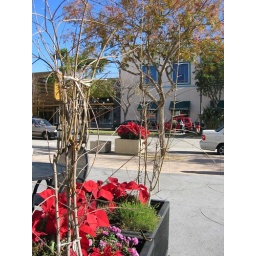
flowers in pasadena on lake street